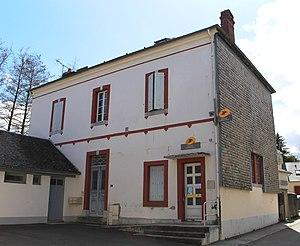
Poste de Trébons (Hautes-Pyrénées)
Trébons est une commune française située dans le département des Hautes-Pyrénées, en région Occitanie.